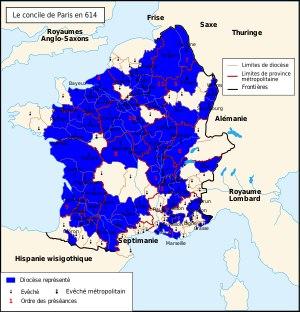
Le concile de Paris se tient le 10 octobre 614 à Paris dans la basilique Sainte-Geneviève; il comprend 15 canons.
Florien - ap. 614, dit aussi Florian ou Florianus est un archevêque d’Arles.
Céran de Paris dit aussi Céraune, né au VIᵉ siècle et mort vers 625, est un prélat franc, évêque de Paris, canonisé par l'Église catholique et reconnu par l'Église catholique orthodoxe de France. Il est fêté le 26 septembre.
L’archevêché d'Arles est un ancien archidiocèse catholique, il est une des Églises les plus anciennes et les plus vénérables des Gaules. Seul l’archevêché de Lyon pourrait lui disputer l’honneur de la préséance. La date de la fondation du siège épiscopal d’Arles est inconnue, elle remonte en tout cas au tout début de l’installation de l’Église en France. Selon une tradition, saint Trophime aurait évangélisé la cité d’Arles, en aurait été le premier pasteur vers 220-240.